Château de Meudon

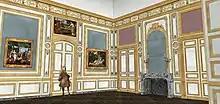
Essai de restitution du Grand Cabinet de l'aile des marronniers, with the canvases in place circa 1705

This gallery links to the communicating gallery which follows it perpendicularly. A large buffet painted by Fontenay completes the perspective of the small suspended gallery.